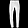
Label: Trouser